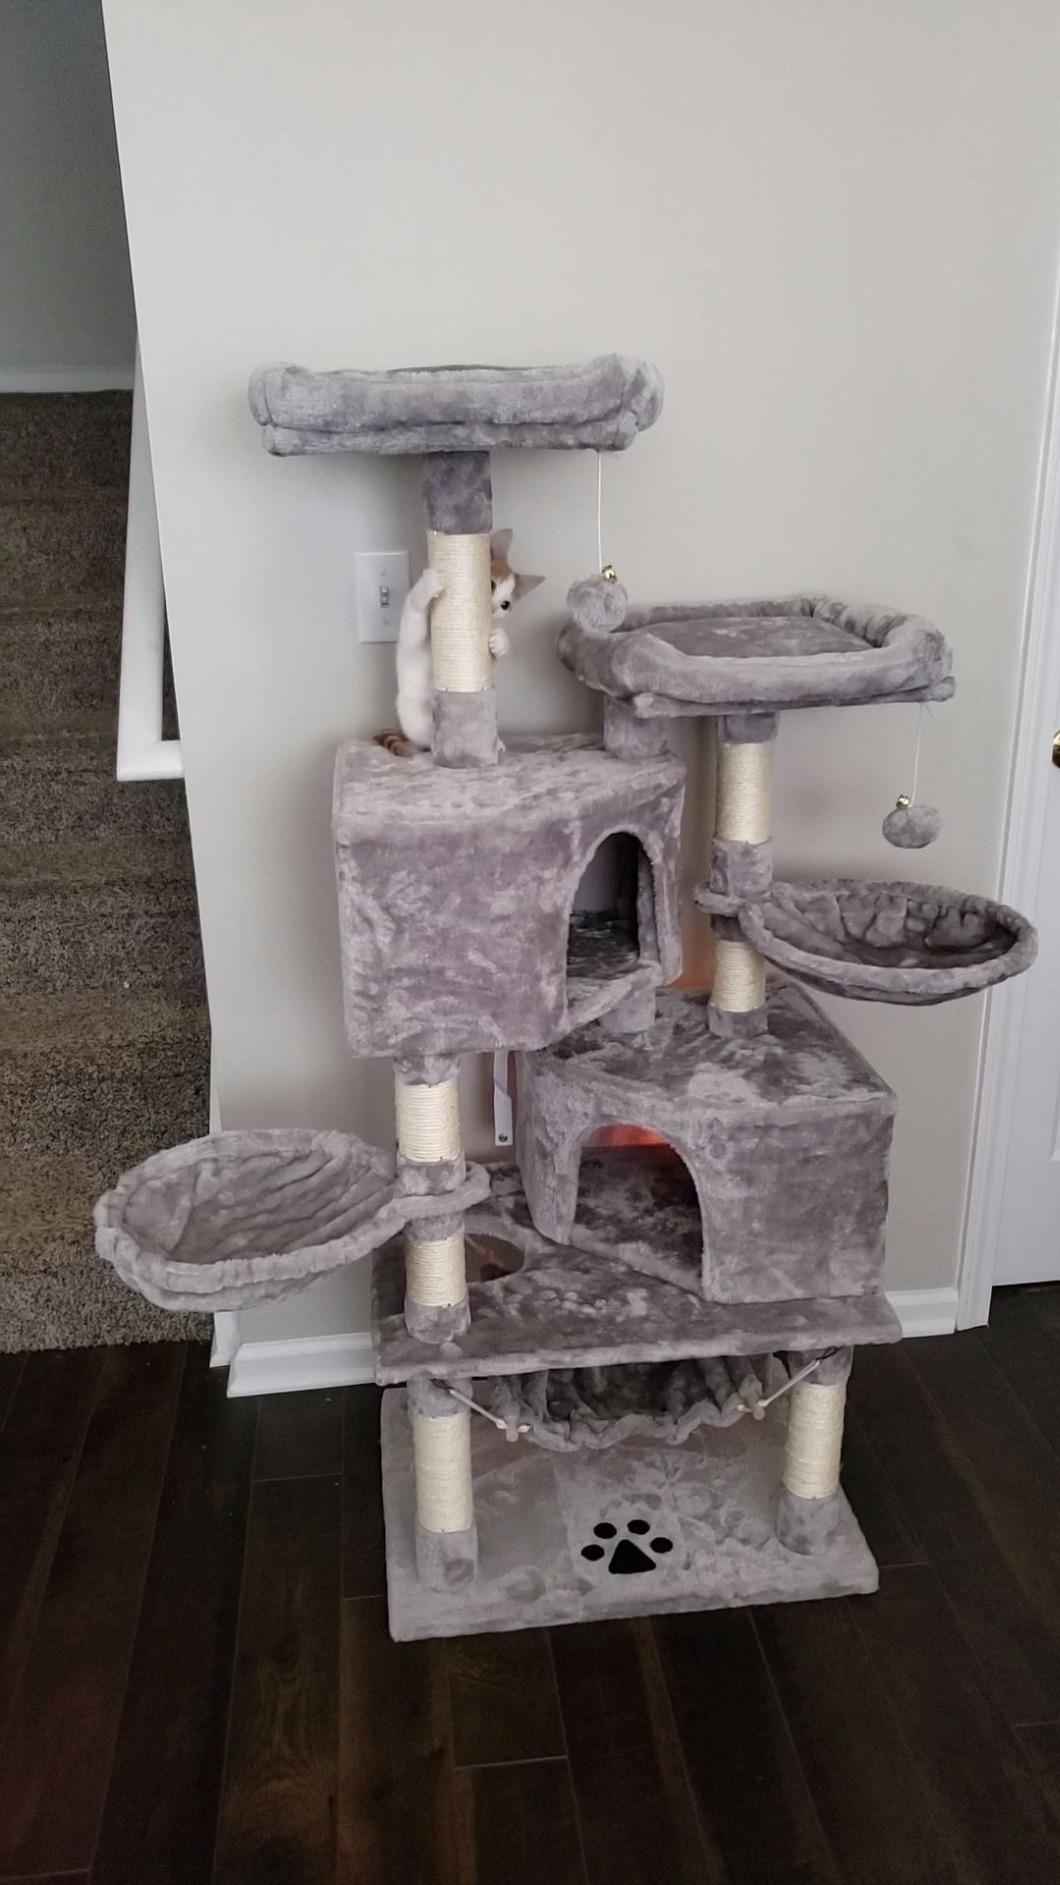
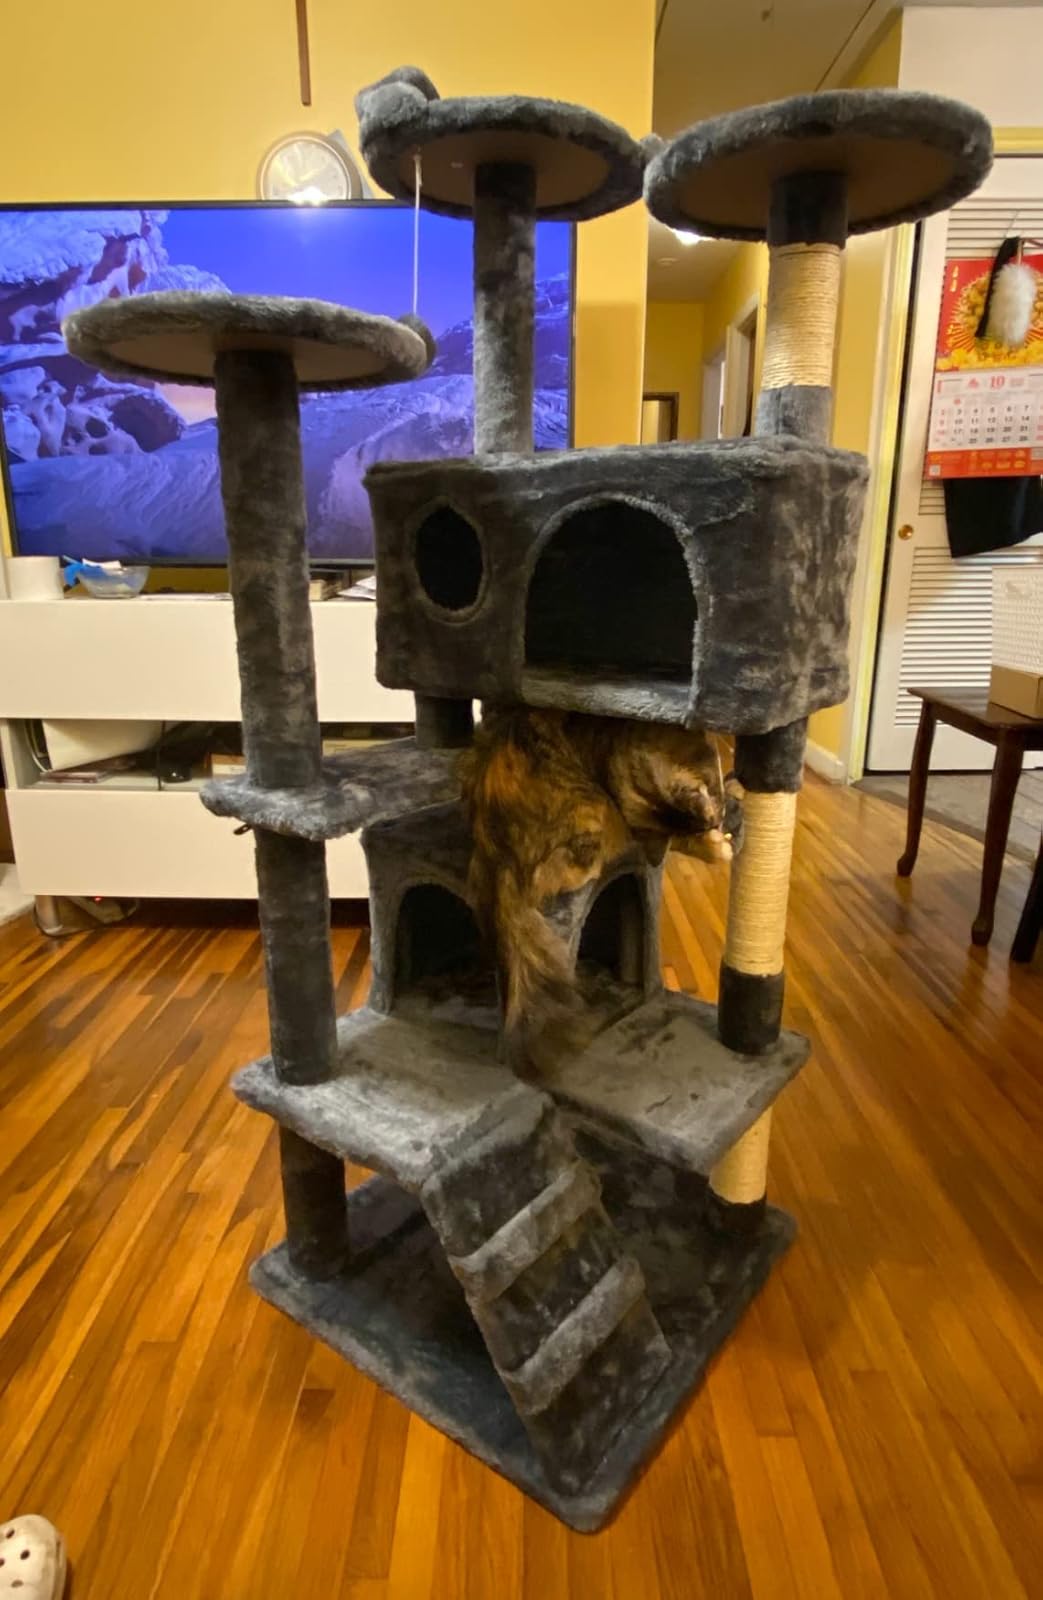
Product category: items_cat tree
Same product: no